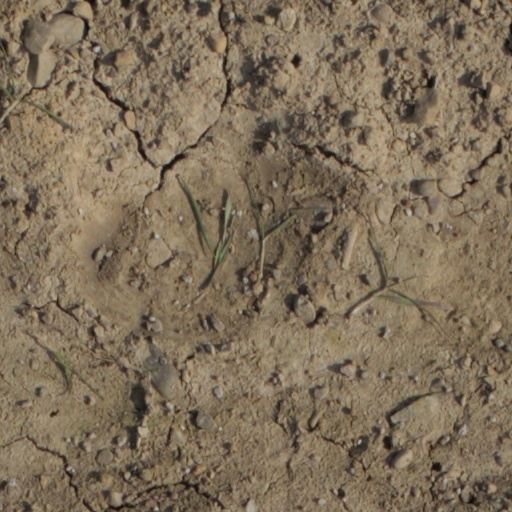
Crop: wheat